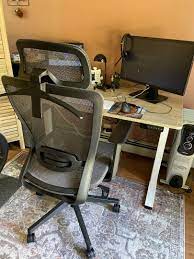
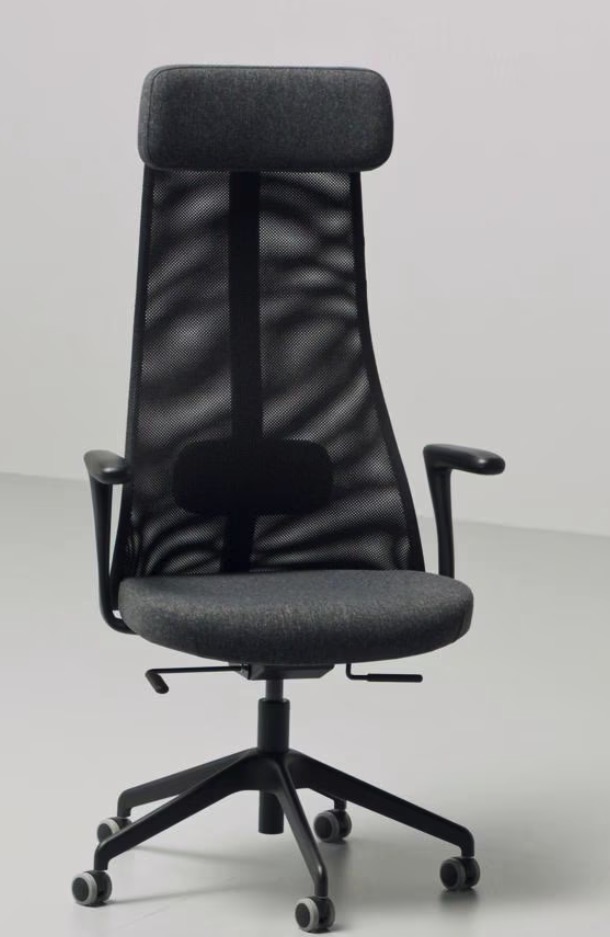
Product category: items_chair
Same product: no